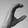
ASL letter: C